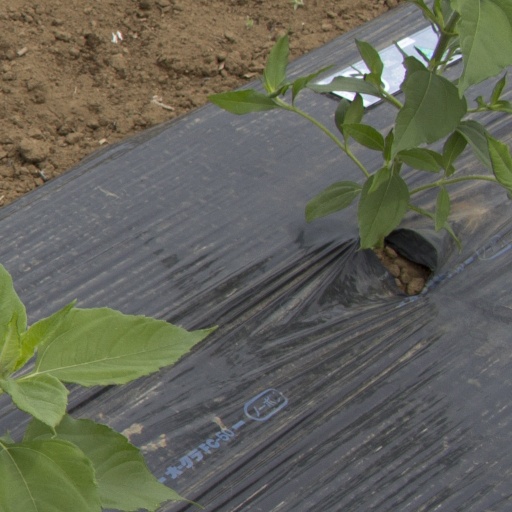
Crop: Jerusalem artichoke